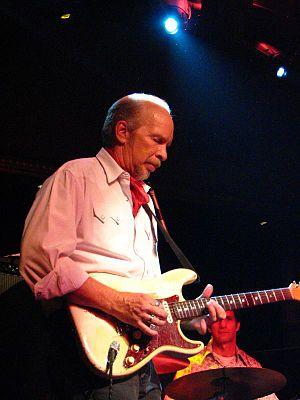
The Blasters sont une formation de musique rock créé en 1979 à Downey, Californie, à l'instigation des frères Phil et Dave Alvin. Ce dernier décide de devenir musicien en entendant Tom Waits à la radio, alors qu'il travaillait dans un entrepôt de Whittier. À l'époque de leur création, les Blasters jouent une musique à contre-courant, alors que la vague punk renaît sur la côte ouest des États-Unis. En Europe, on note les premiers frémissement de la vague rockabilly qui allait submerger le continent. Le répertoire des Blasters regarde du côté du rock 'n' roll, de la musique country et du blues.